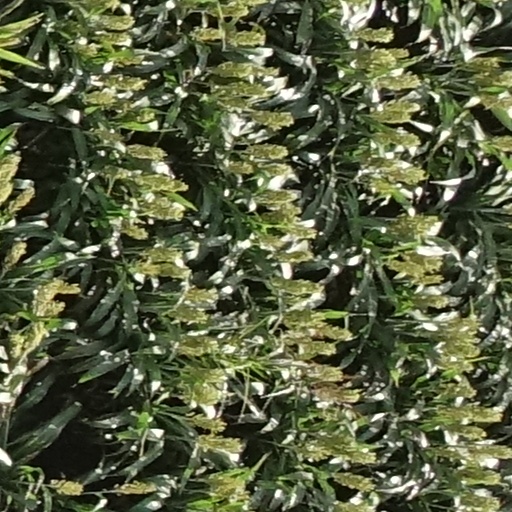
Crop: sorghum